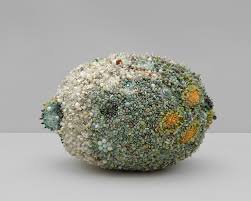
Waste category: biological